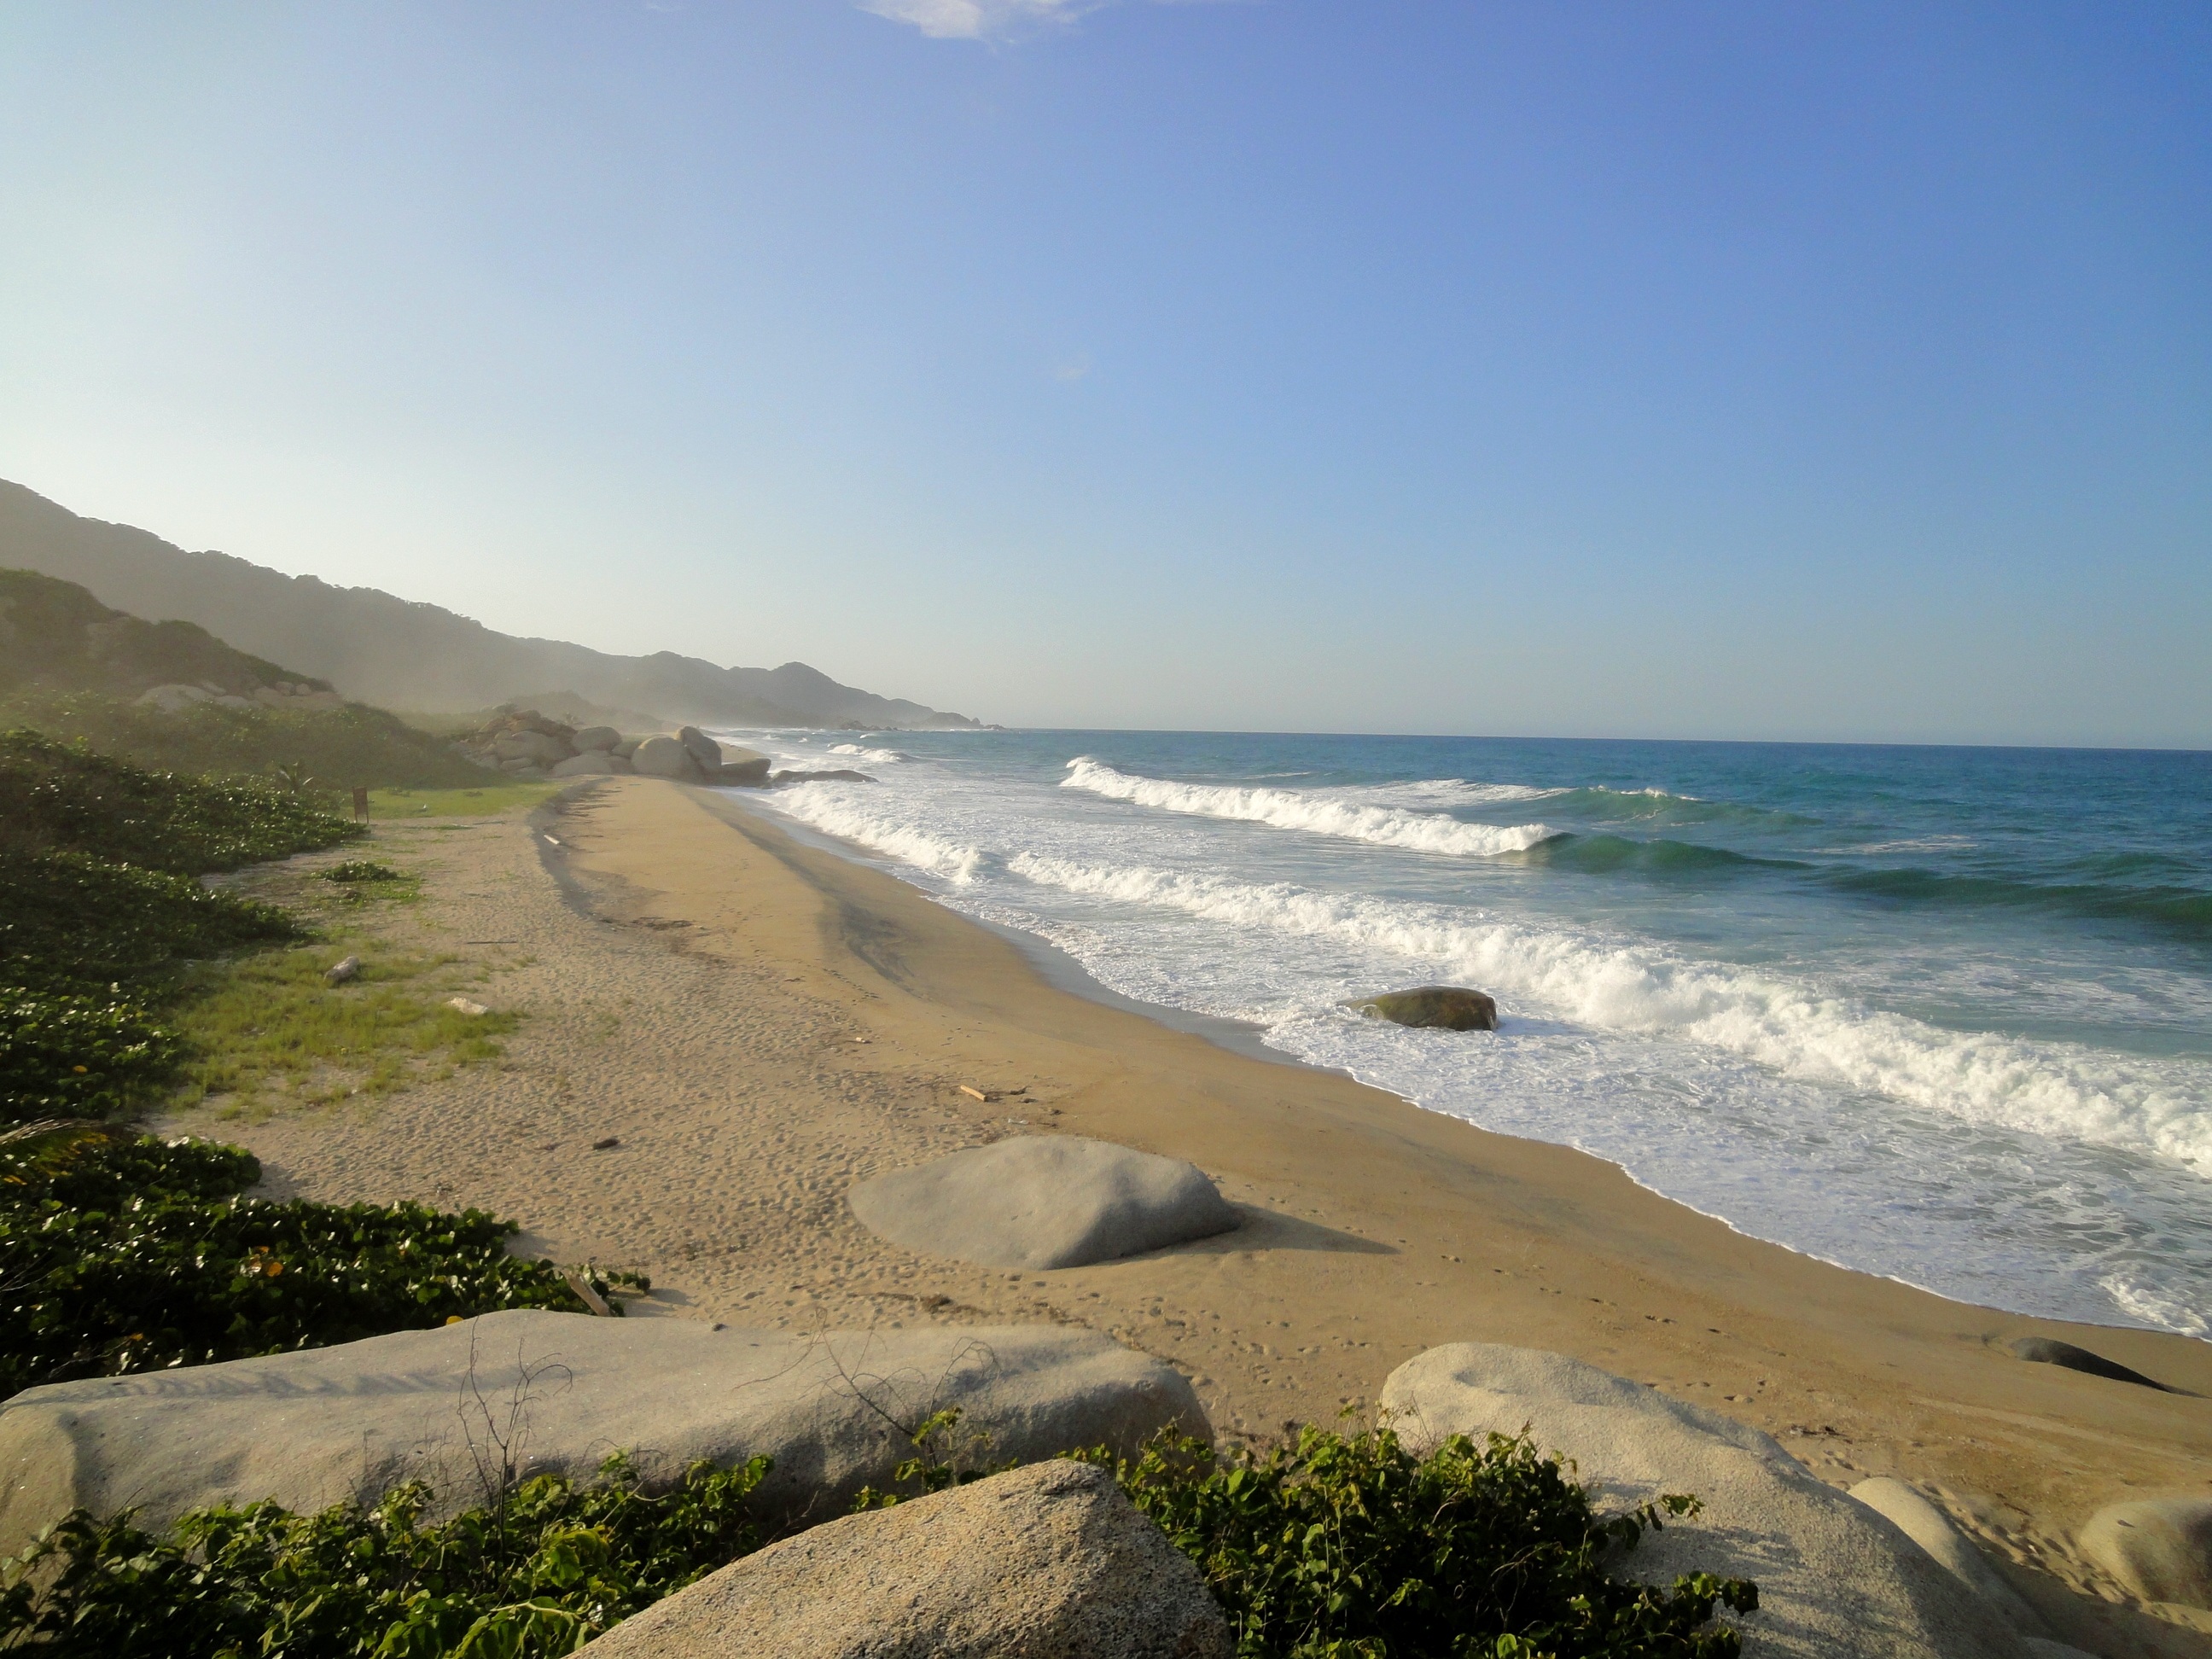
beach, sea, coast, nature, sand, ocean, horizon, plant, sky, sun, shore, wave, view, wind, vacation, cliff, cove, green, spray, bay, endless, blue, rest, terrain, national park, body of water, stones, mountains, overview, wide, south america, cape, colombia, distant, nature conservation, unaffected, wind wave, parque tayrona, santa martha